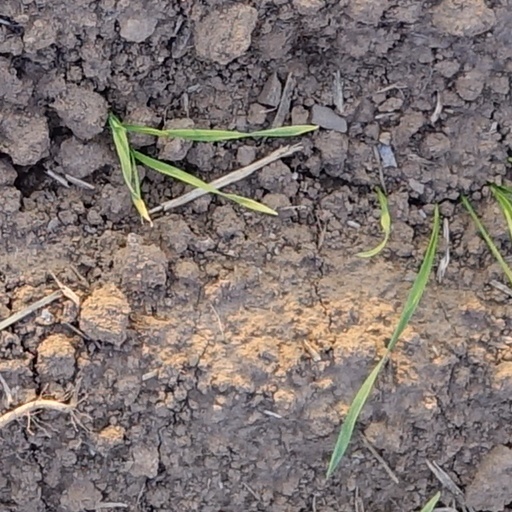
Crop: wheat